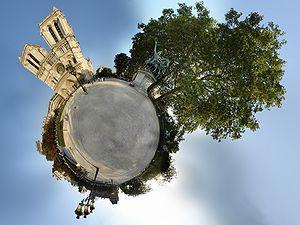
Un panorama est une vue en largeur d'un espace physique.